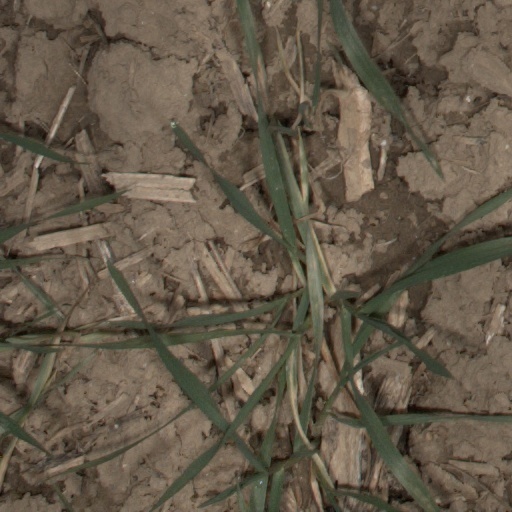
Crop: wheat